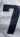
Number: 7